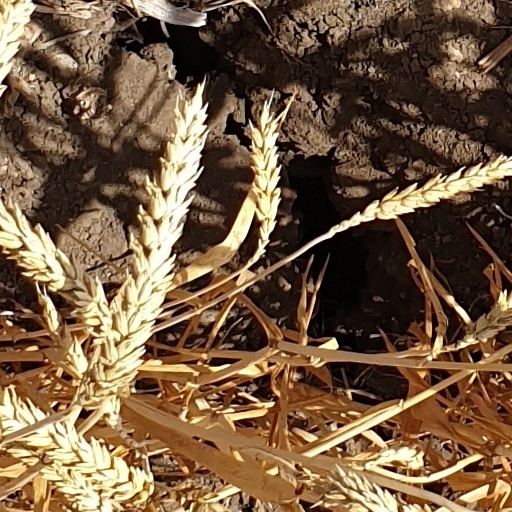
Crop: wheat